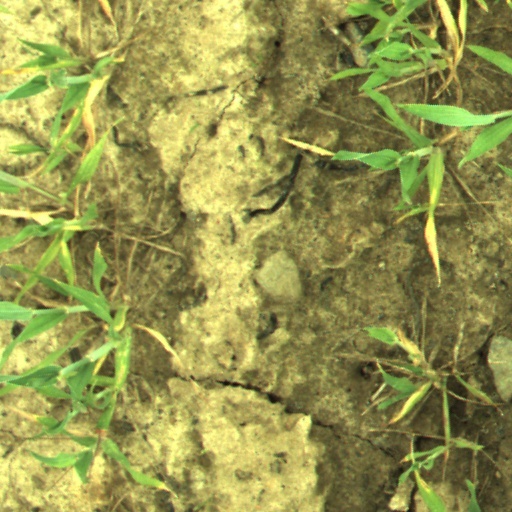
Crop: wheat